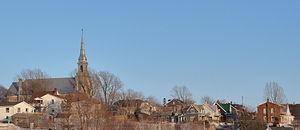
Apperçu du quartier Saint-Ludger à Rivière-du-Loup (Québec)
Liste des lieux patrimoniaux du Bas-Saint-Laurent au Québec inscrit au répertoire des lieux patrimoniaux du Canada.
Rivière-du-Loup est une ville du Québec au Canada située sur la rive sud du fleuve Saint-Laurent à 200 km au nord-est de la ville de Québec. La ville est le chef-lieu de la municipalité régionale de comté de Rivière-du-Loup, située dans l'ouest du Bas-Saint-Laurent. La ville de Rivière-du-Loup, telle qu'elle est connue aujourd'hui, a été créée le 30 décembre 1998 à partir de la fusion entre la ville de Rivière-du-Loup et la municipalité de la paroisse de Saint-Patrice-de-la-Rivière-du-Loup. Entre les années 1845 et 1919, la ville de Rivière-du-Loup était connue sous le nom de Fraserville. Bénéficiant d'une position géographique avantageuse et d'une population de près de 29 000 habitants dans son agglomération urbaine, la ville est un centre régional important grâce à son palais de justice, au Centre hospitalier régional du Grand-Portage, à son centre local de services communautaires et à son Cégep.